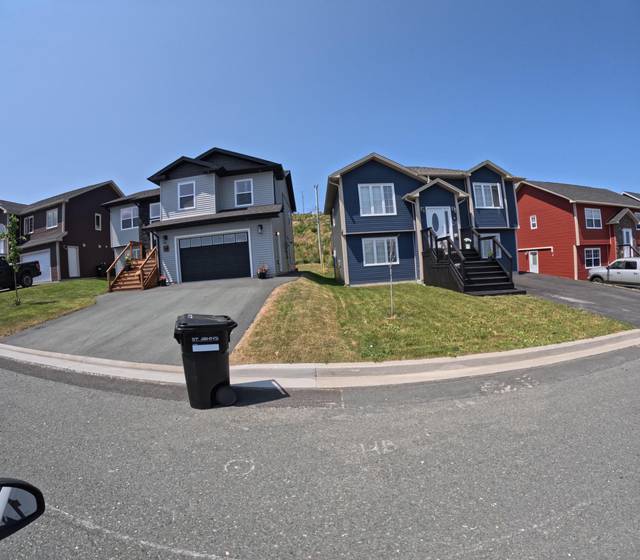
Region: Canada
Coordinates: 47.544, -52.766